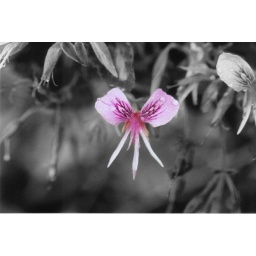
flower in black and color